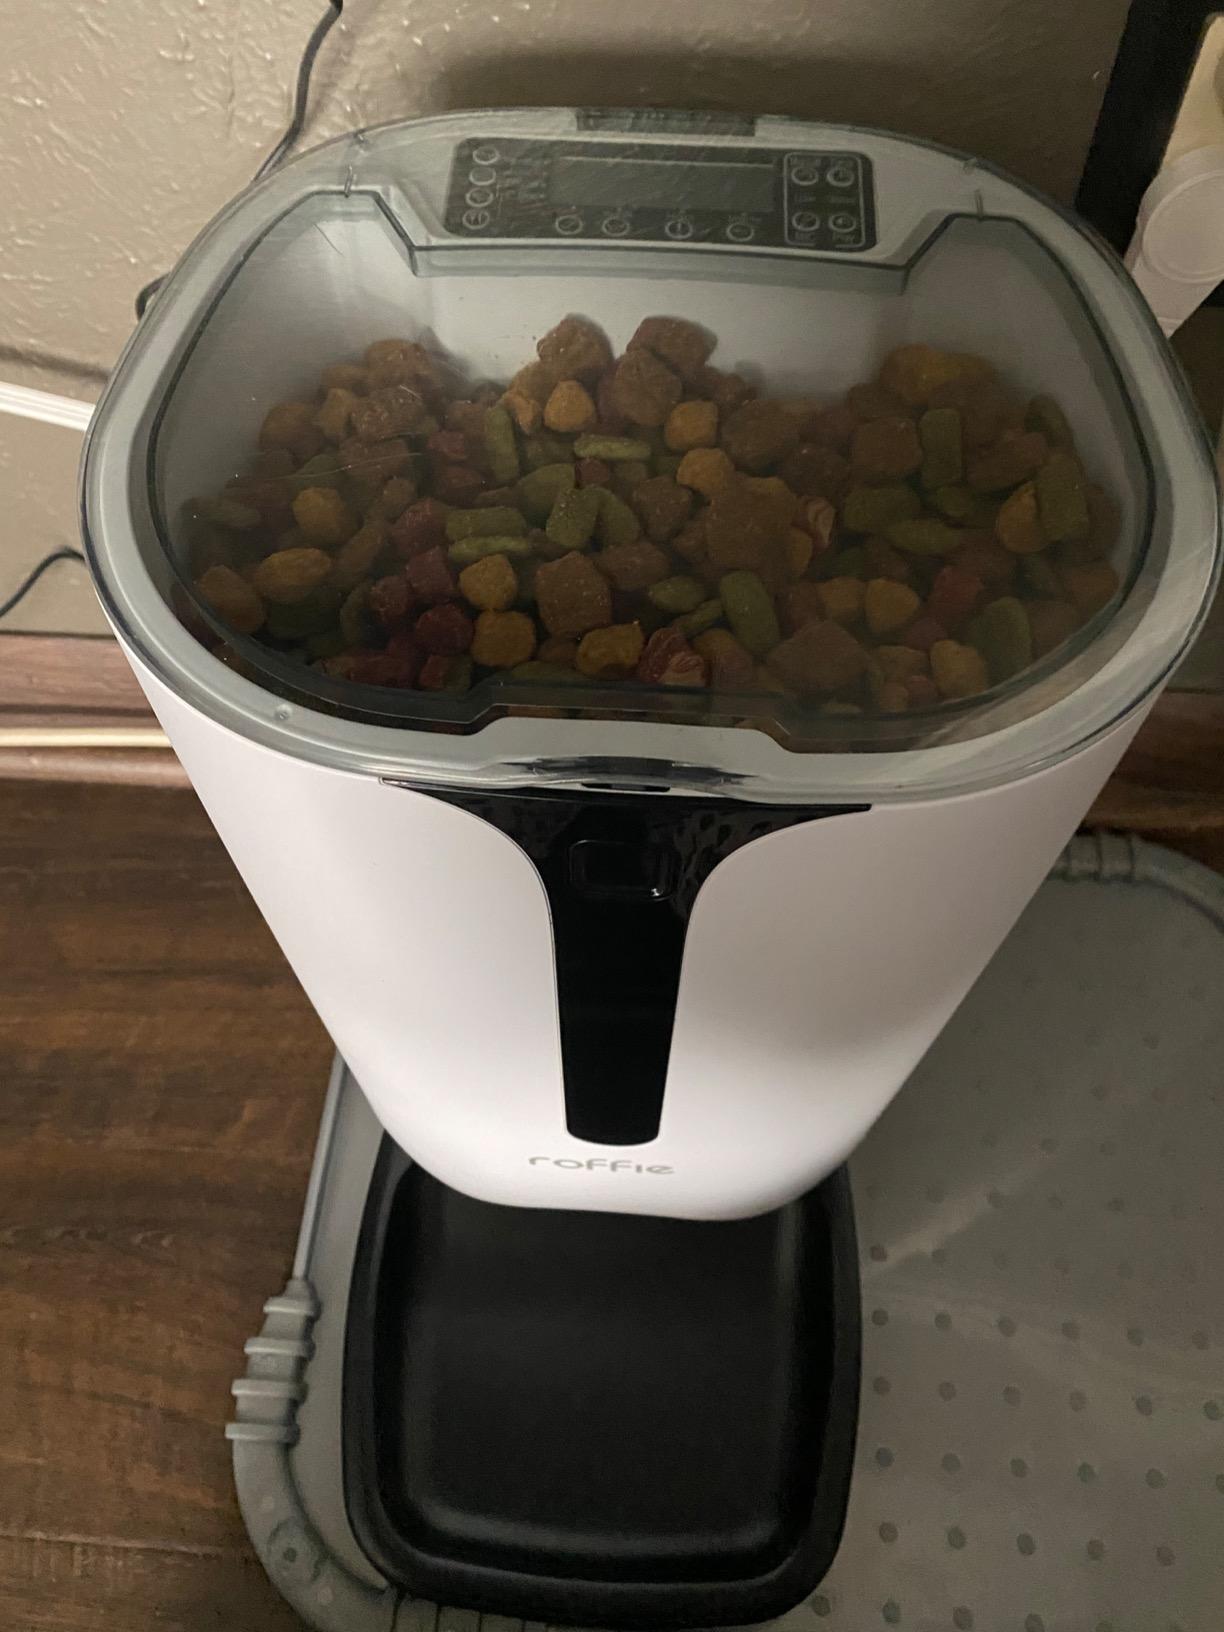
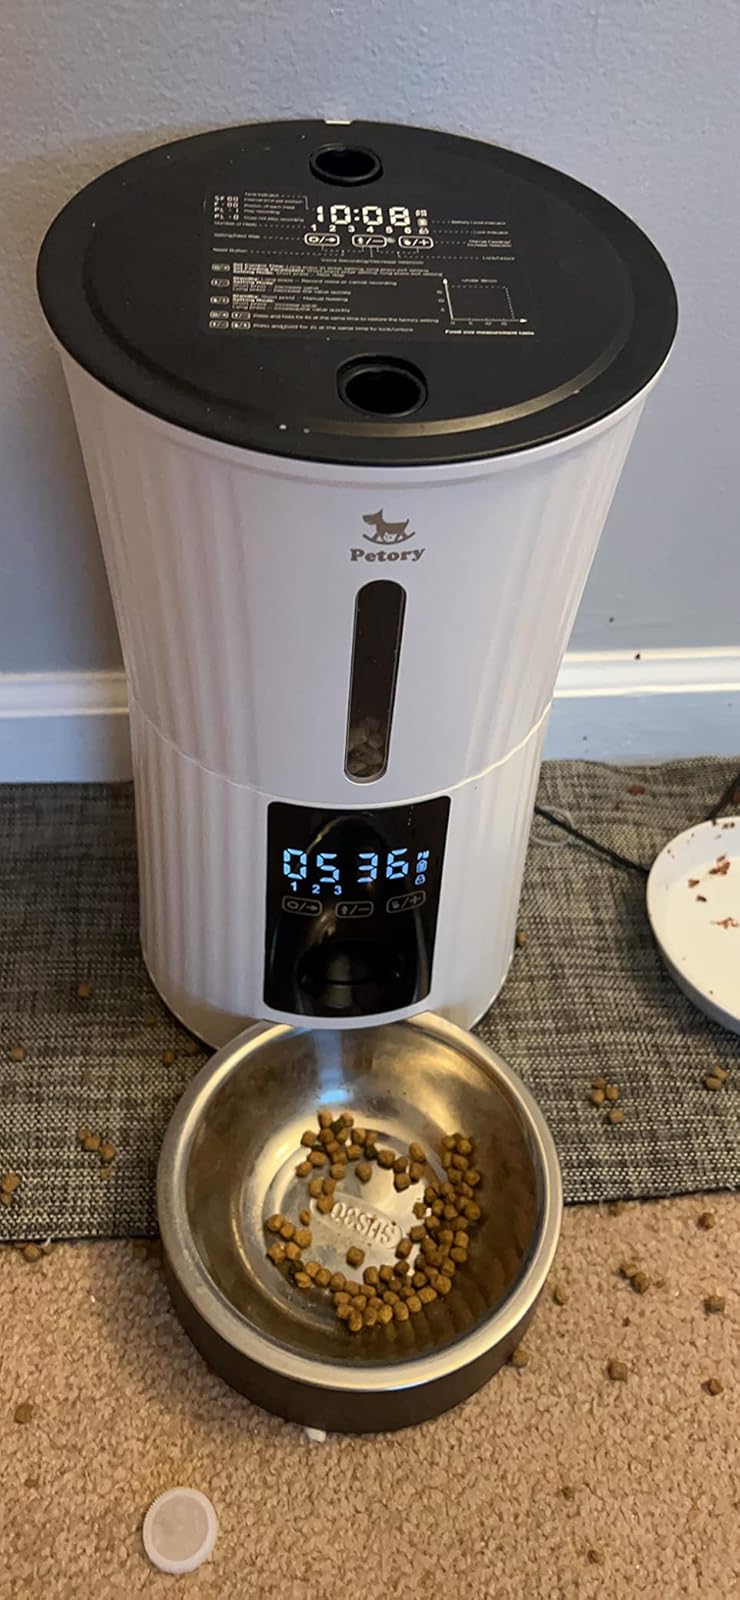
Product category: items_feeder
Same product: no